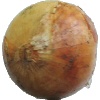
Label: Onion White 1